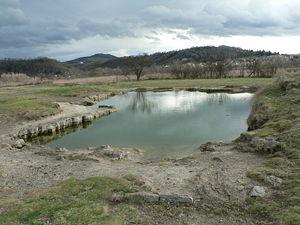
Les sources des Saladis sont des sources minérales gazeuses situées sur la commune des Martres de Veyre dans le Puy-de-Dôme en France.